Black Lake (Nova Scotia)

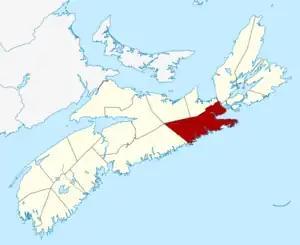
Location of Guysborough County.

The Black Lake in Guysborough County, Nova Scotia is just west of the junction of collector road 316 with Old Country Harbour Road and Hendsbee Road. And north east of Eight Island Lake. It is located at: